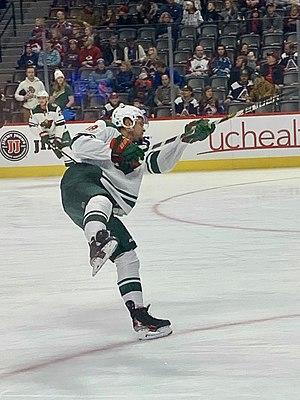
Jordan Greenway est un joueur professionnel américain de hockey sur glace. Il évolue au poste d'ailier gauche.